USCGC James

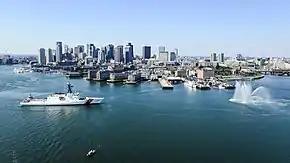
USCGC James pulls into Boston Harbor in August 2015

Huntington Ingalls Industries, Ingalls Shipyard in Pascagoula, Mississippi was awarded the $482.8 million construction contract September 9, 2011. Construction officially began May 14, 2012 with the ceremony marking the cutting of the first 100 tons of steel. The keel was laid on May 17, 2013. The cutter's sponsor is James' great great niece, Charlene Benoit. She is the great grand daughter of Joshua James' brother, Samuel James.